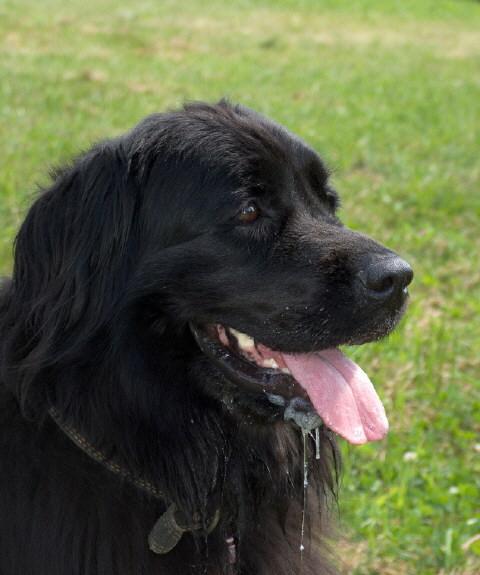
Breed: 215-n000031-Newfoundland